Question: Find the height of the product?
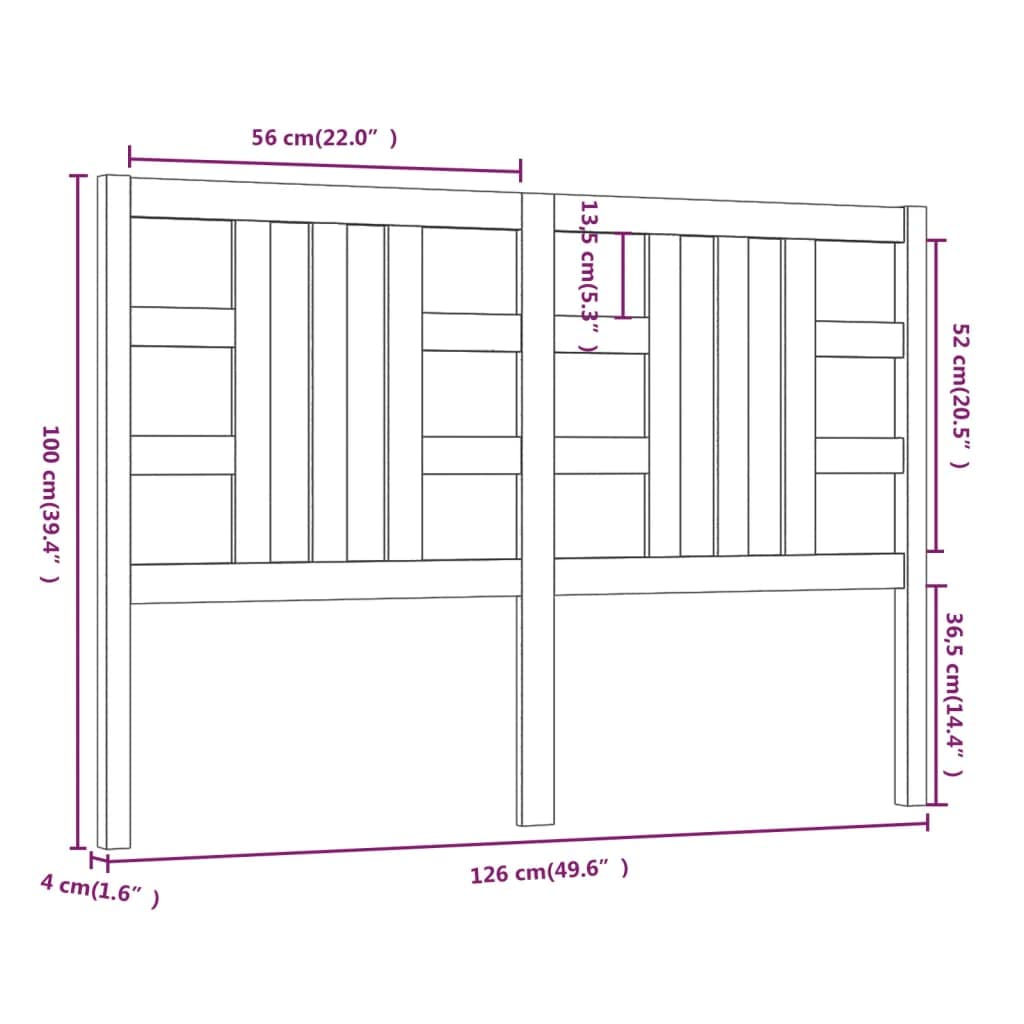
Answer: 39.4 inch